William Pitt the Younger

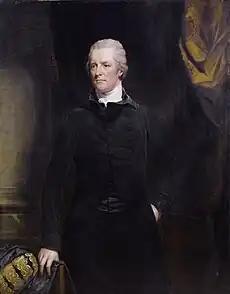
Portrait by John Hoppner, 1804–05

William Pitt (28 May 1759 – 23 January 1806) was a British statesman who served as the last prime minister of Great Britain from 1783 until the Acts of Union 1800, and the first prime minister of the United Kingdom from January 1801. He left office in March 1801, but served as prime minister again from 1804 until his death. He was also Chancellor of the Exchequer for all his time as prime minister. He is known as "Pitt the Younger" to distinguish him from his father, William Pitt the Elder, who had also previously served as prime minister.